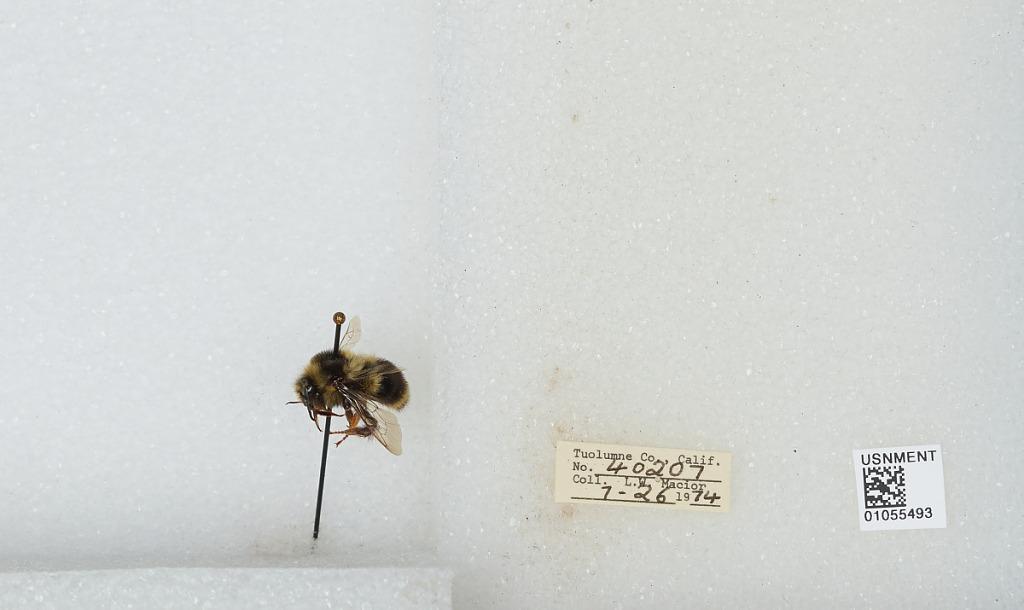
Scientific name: Bombus bifarius nearcticus
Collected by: L. Macior
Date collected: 1974-7-26
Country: United States
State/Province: California
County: Tuolumne
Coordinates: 38.02, -119.93